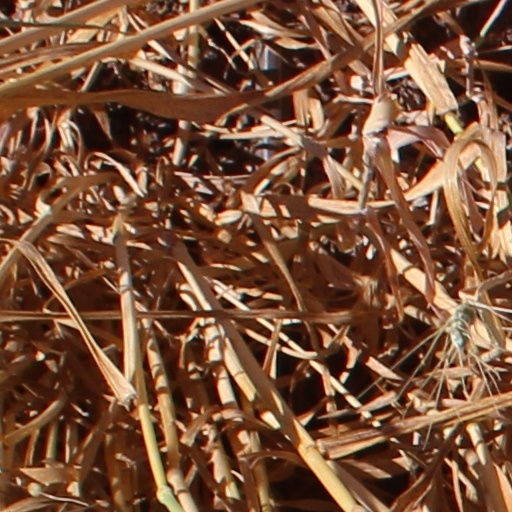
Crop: wheat